The Blacklist

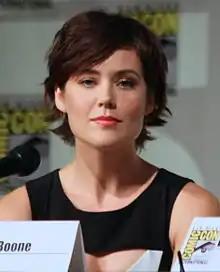
The producers found "something specific" in Megan Boone and cast her for the role of Elizabeth Keen.

Although showrunners attempted to search for a more established actor as they cast Reddington, they invited more obscure performers for the role of FBI profiler Elizabeth Keen. Megan Boone got to know about the role by chance, and she instantly became passionate about it. She had taken a week to prepare for her audition as Keen and had been called back multiple times before she received the role in March 2013. Eisendrath recalled that he and Bokenkamp found "something specific" about Boone, and they got comfortable with her playing of the character. In 2015, Boone revealed her pregnancy which was implemented as a season 3 plot point. She was absent in a part of the season with her character killed, while her subsequent return was kept in secret from the cast. In June 2021, it was revealed that Boone would be leaving the series after season 8, which was initially written to be focused on her departure so as to close the storyline of Elizabeth.